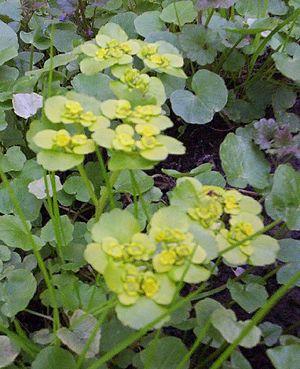
Le gléchome lierre terrestre, lierre terrestre ou lierre terrestre commun est une espèce de plantes de la famille des lamiacées. Elle est parfois appelée courroie de saint Jean ou courroie de terre, Rondelotte ou Rondette, ou encore Lierret.
Chrysosplenium est un genre de plantes herbacées rampantes et vivaces, appartenant à la famille des Saxifragaceae.